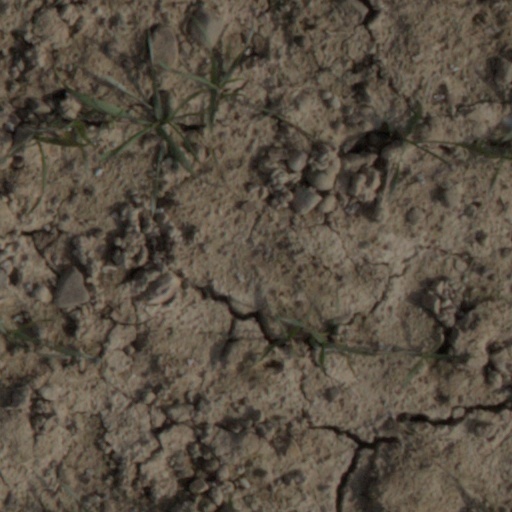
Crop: wheat